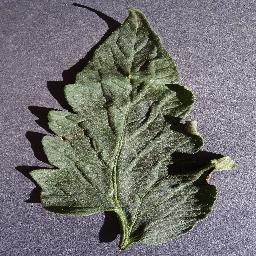
Label: Tomato___healthy